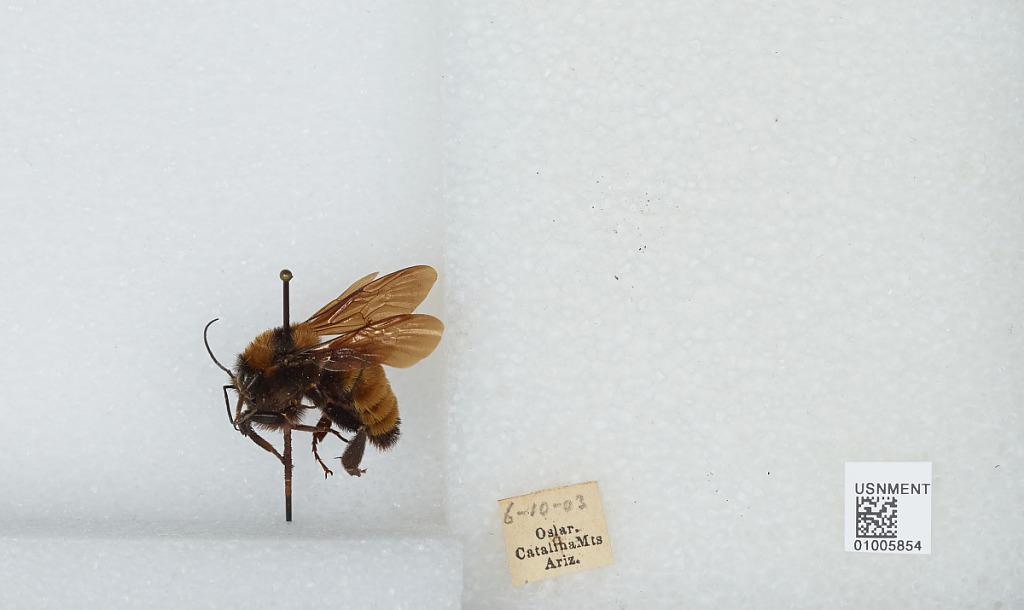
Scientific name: Bombus (Fervidobombus) fervidus fervidus (Fabricius)
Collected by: Oslar
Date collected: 1903-6-10
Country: United States
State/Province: Arizona
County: Pima
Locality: Catalina Mountains
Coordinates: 32.4431, -110.788